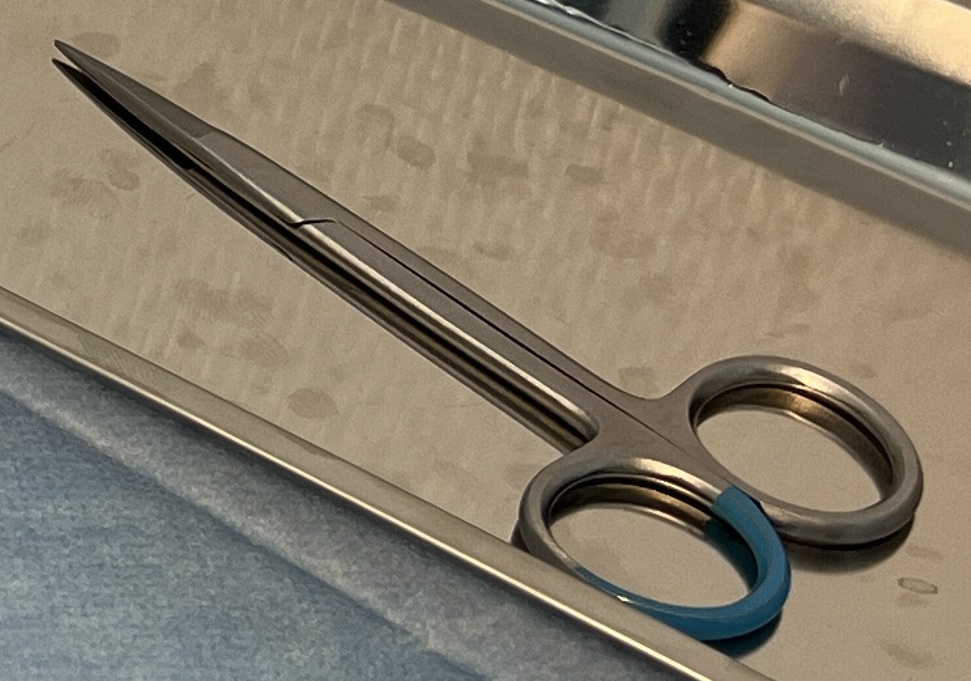
Hinged instrument state: closed